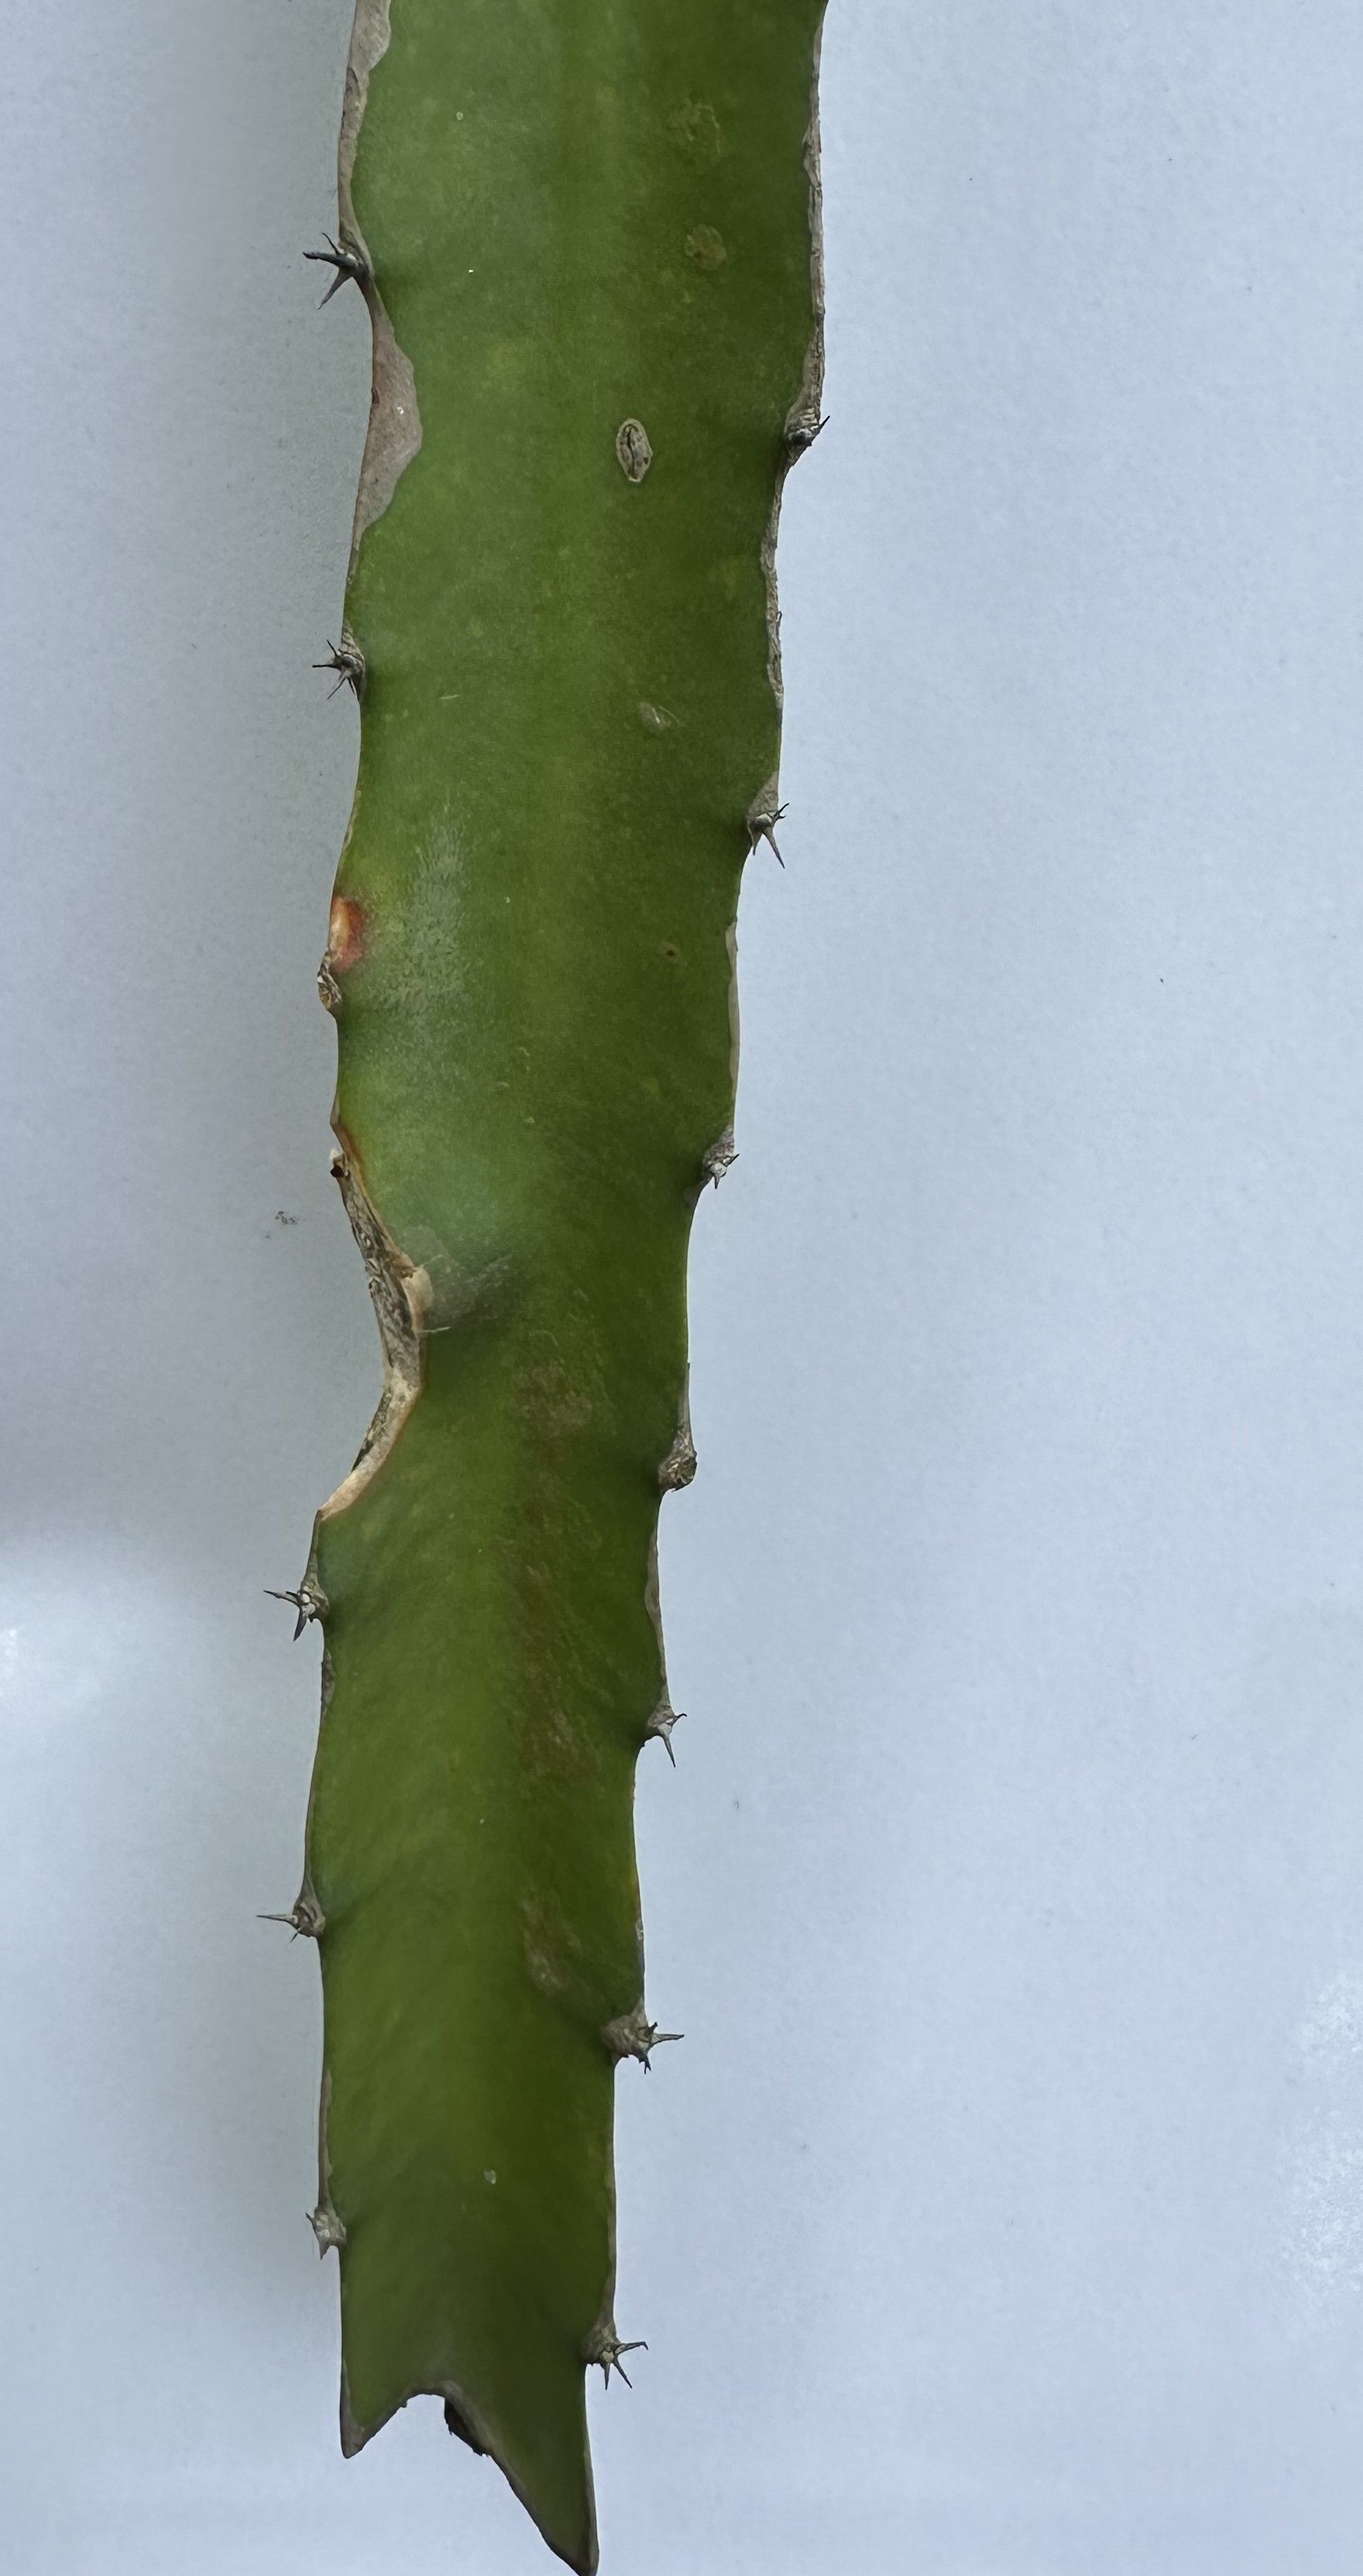
Label: Good leaf